Solar power in Spain

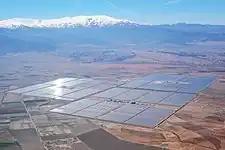
The 150 MW Andasol solar power station is a commercial parabolic trough solar thermal power plant, located in Spain. The Andasol plant uses tanks of molten salt to store solar energy so that it can continue generating electricity even when the sun isn't shining.

Through a ministerial ruling in March 2004, the Spanish government removed economic barriers to the connection of renewable energy technologies to the electricity grid. The Royal Decree 436/2004 equalised conditions for large-scale solar thermal and photovoltaic plants and guaranteed feed-in tariffs.